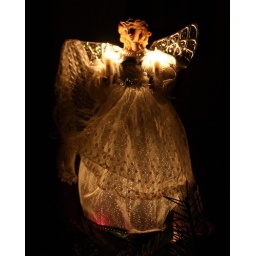
Angel tree topper in the girls room.